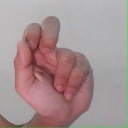
अक्षर: ढ